Gazmend Oketa

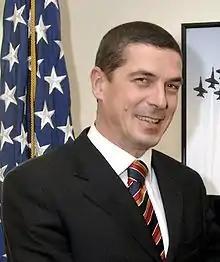
Oketa at the Pentagon in 2008

Gazmend Oketa (born 14 December 1968 in Durrës District, Albania) is an Albanian politician. He served as Deputy Prime Minister of Albania, as well as Minister of Defence.